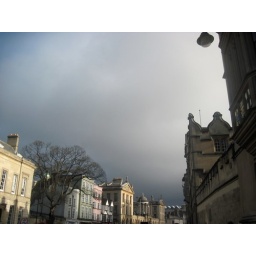
With the facade of one of my favorite shops, Northlight, visible (it's the pink building near the center)